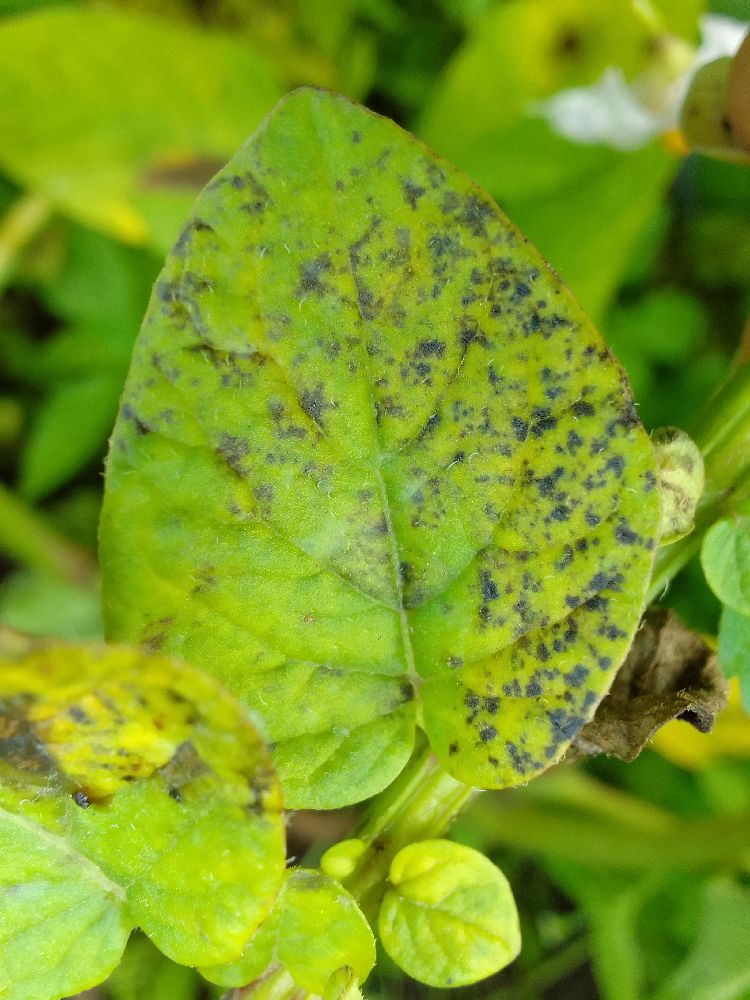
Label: Early blight